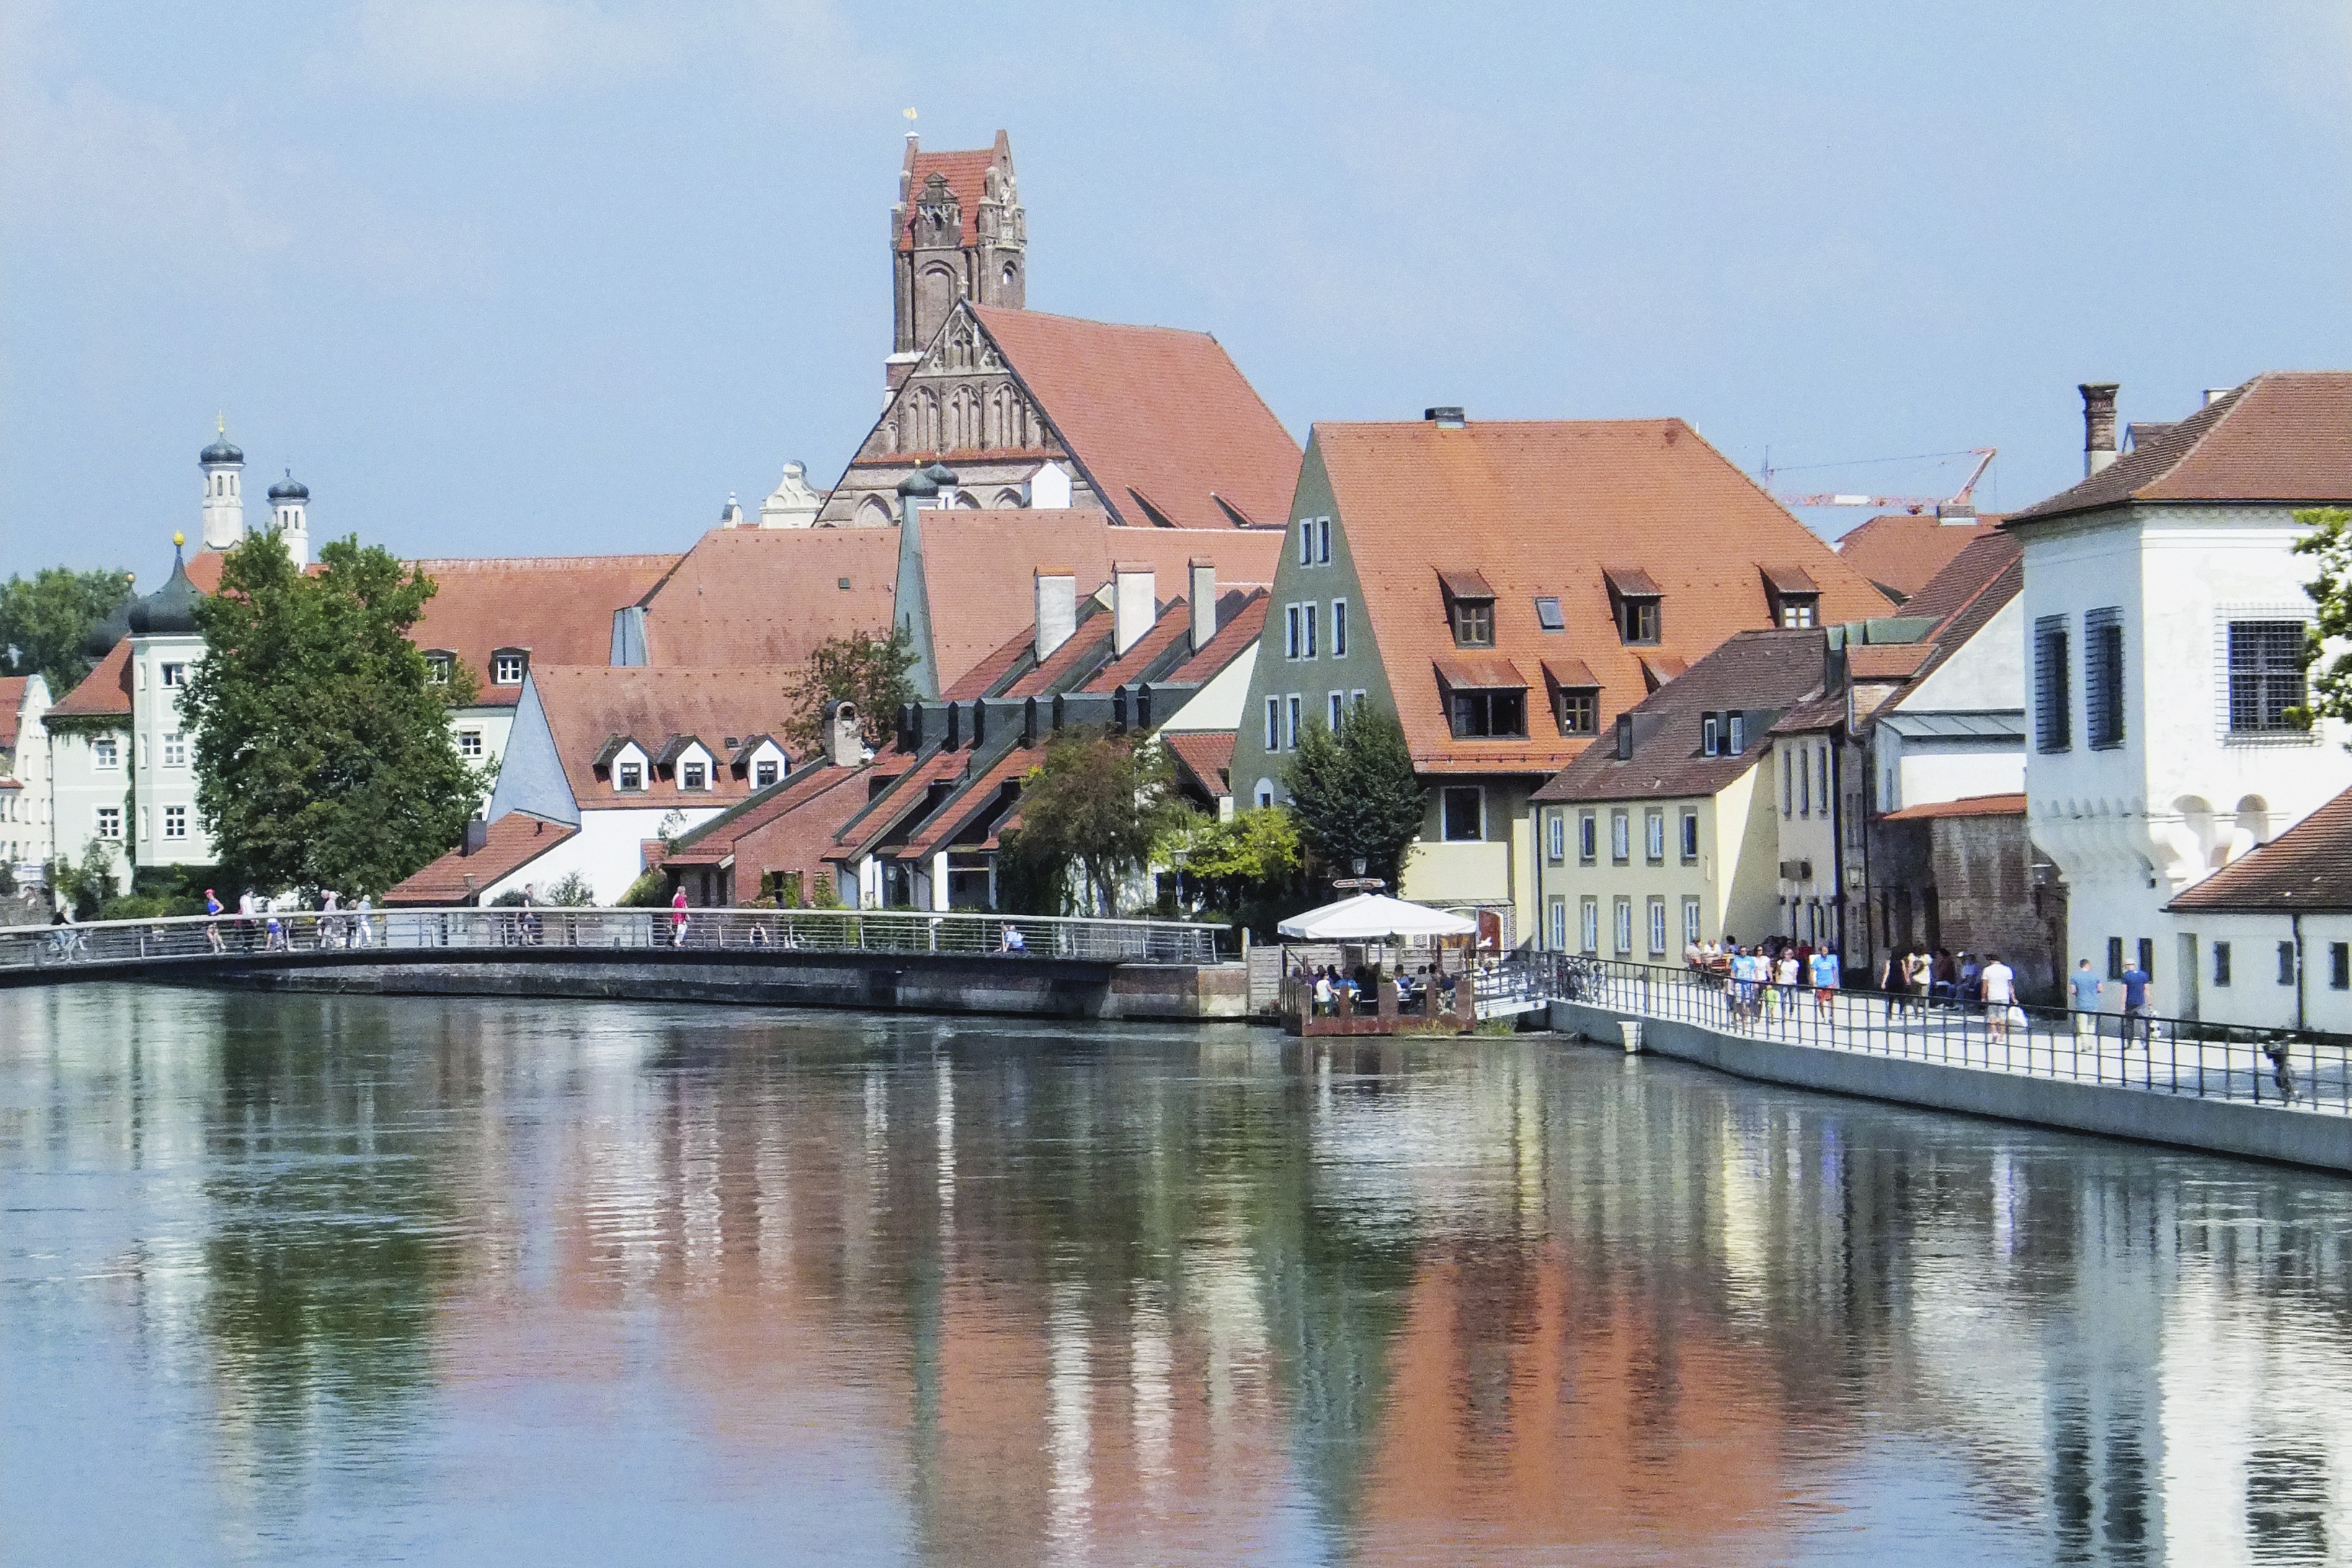
water, town, river, canal, cityscape, village, church, waterway, bank, estate, isar, landshut, isar promenade, geographical feature